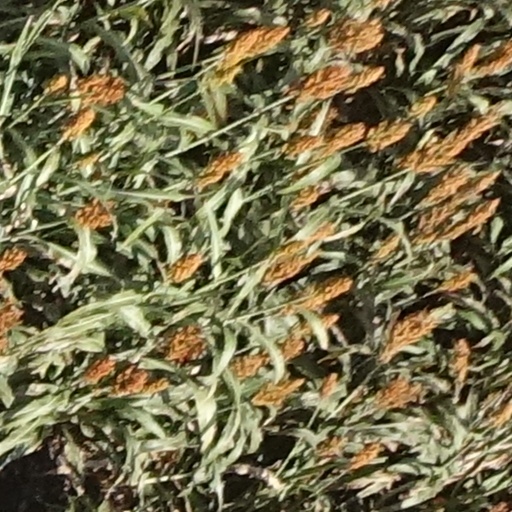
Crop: sorghum